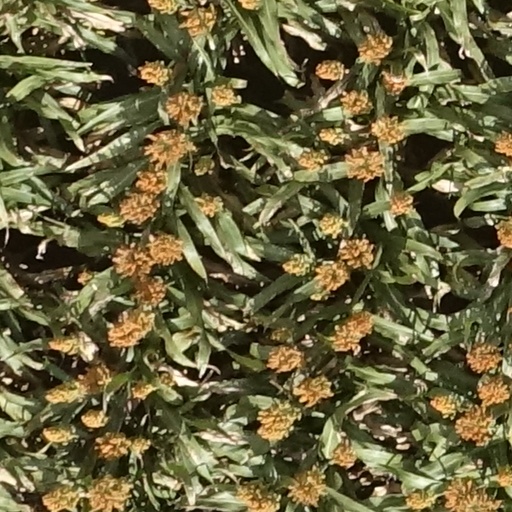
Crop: sorghum